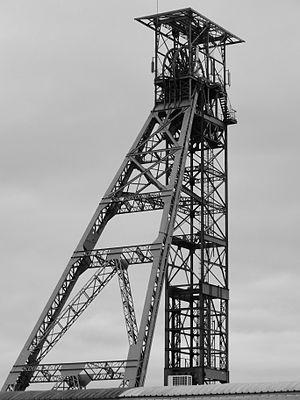
La fosse n° 1 - 1 bis - 1 ter de la Compagnie des mines de Liévin était un charbonnage du bassin minier du Nord-Pas-de-Calais constitué de trois puits situé à Liévin, Pas-de-Calais, Nord-Pas-de-Calais, France. This building is inscrit au titre des Monuments Historiques. It is indexed in the Base Mérimée, a database of architectural heritage maintained by the French Ministry of Culture,
La fosse nᵒ 1 - 1 bis - 1 ter de la Compagnie des mines de Liévin est un ancien charbonnage du Bassin minier du Nord-Pas-de-Calais, situé à Liévin. Le puits nᵒ 1 est le premier de la nouvelle compagnie, il est commencé la même année que la fosse de la Société d'Aix, et un an et demi avant la fosse nᵒ 3 de la Compagnie des mines de Lens. La fosse commence à produire peu en 1860, ce n'est que huit ans plus tard que la production augmente, à la suite de l'approfondissement du puits.
Cet article recense une partie des monuments historiques du Pas-de-Calais, en France.
Le chevalement du puits nᵒ 1 bis de la fosse nᵒ 1 - 1 bis - 1 ter des mines de Liévin est construit entre 1922 et 1923 sur ce charbonnage du bassin minier du Nord-Pas-de-Calais à Liévin. Il remplace celui qui a été détruit durant la Première Guerre mondiale.